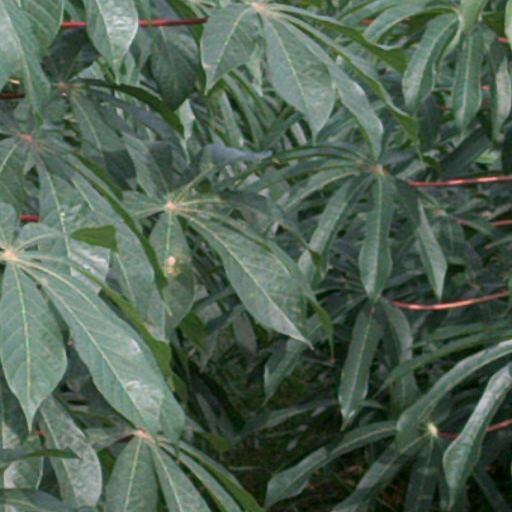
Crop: cassava